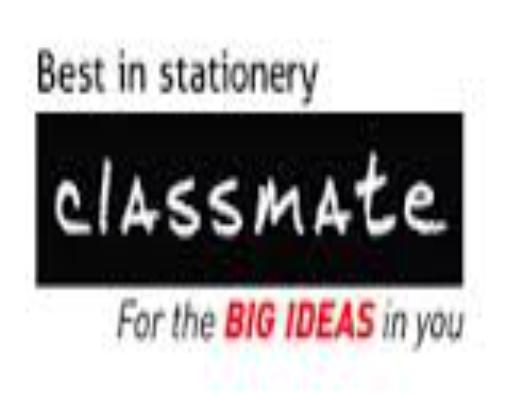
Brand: Classmate
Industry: Others